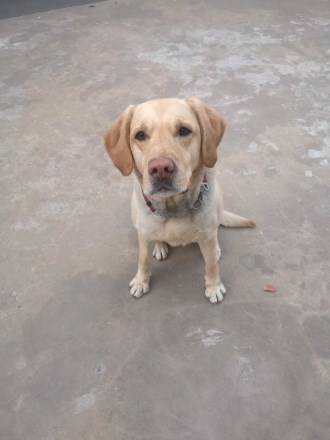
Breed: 3580-n000122-Labrador_retriever